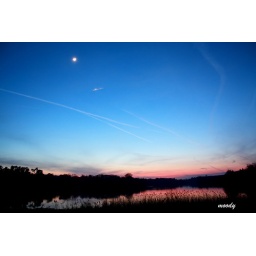
one last shot before we go... anyway its not too often you see a blue sky in the UK..